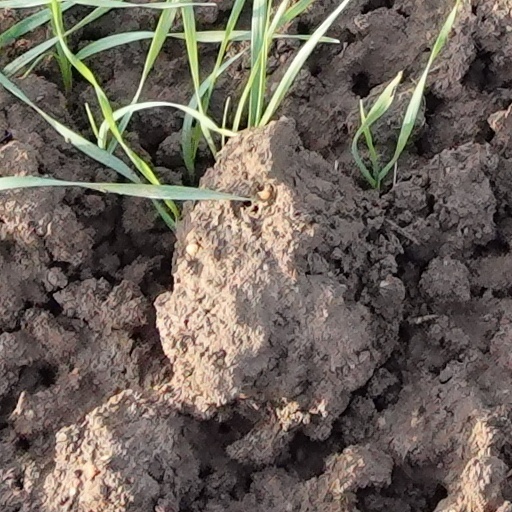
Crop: wheat